Grigory Aleksinsky

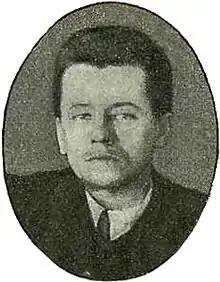
Aleksinsky in 1907

Grigory Alekseyevich Aleksinsky (Russian: Григорий Алексеевич Алексинский; 16 September 1879 – 4 October 1967) was a prominent Russian Marxist activist, Social Democrat and Bolshevik who was elected to the Second Duma in 1907.